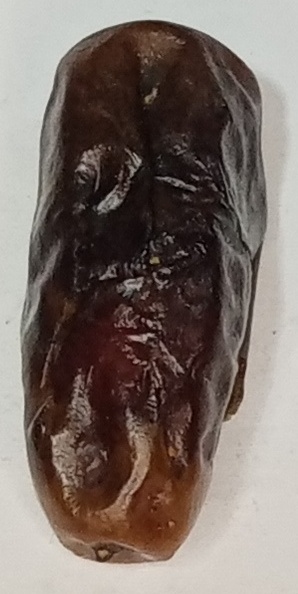
Variety: gajar
Size: small
Grade: grade-1